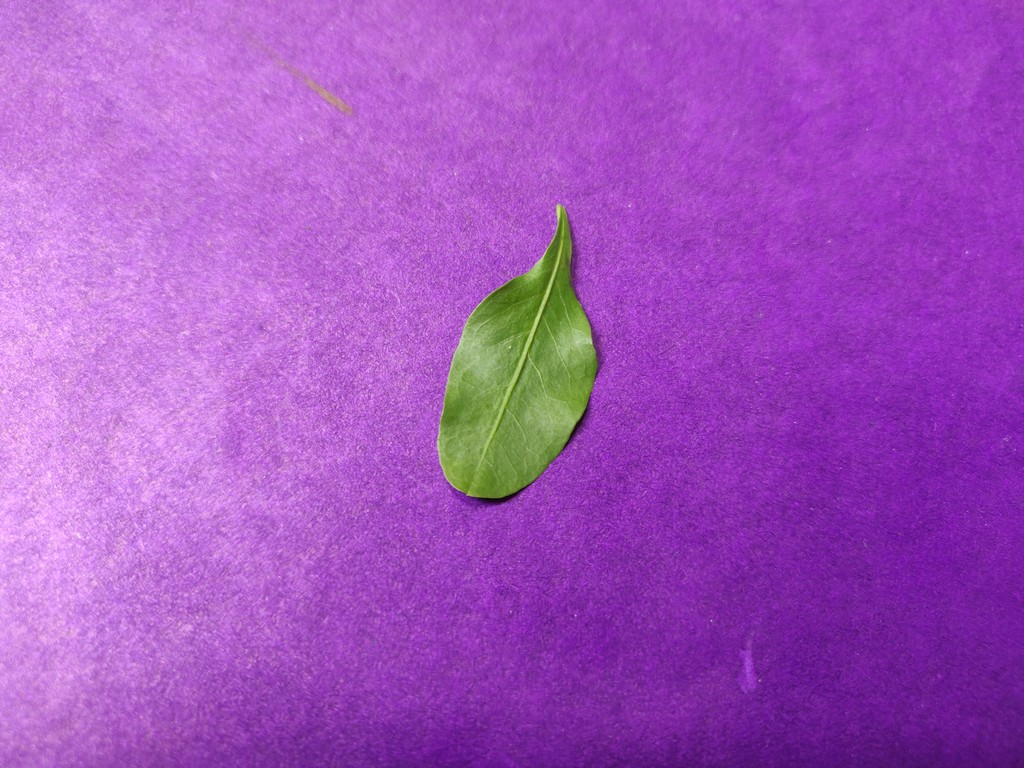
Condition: Healthy
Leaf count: single
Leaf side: front